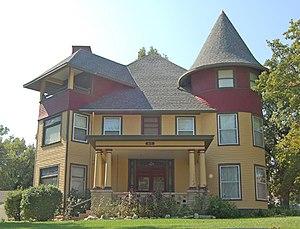
Wamego est une municipalité américaine située dans le comté de Pottawatomie au Kansas. Lors du recensement de 2010, sa population est de 4 372 habitants.